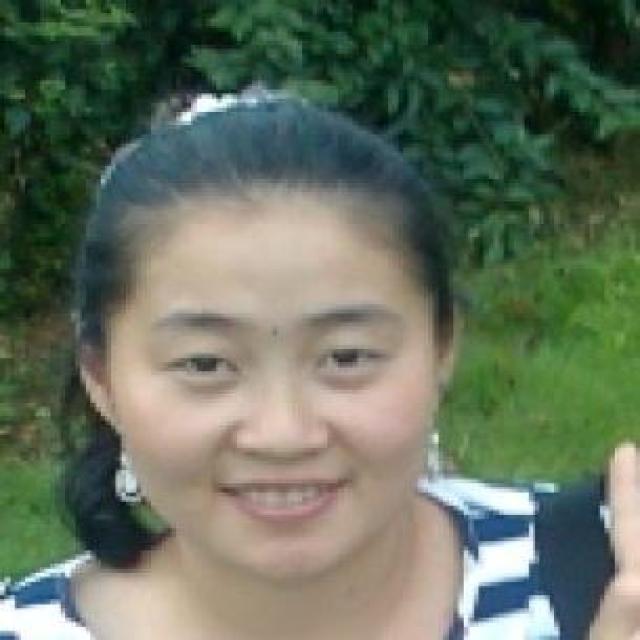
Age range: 21-44